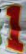
Number: 1